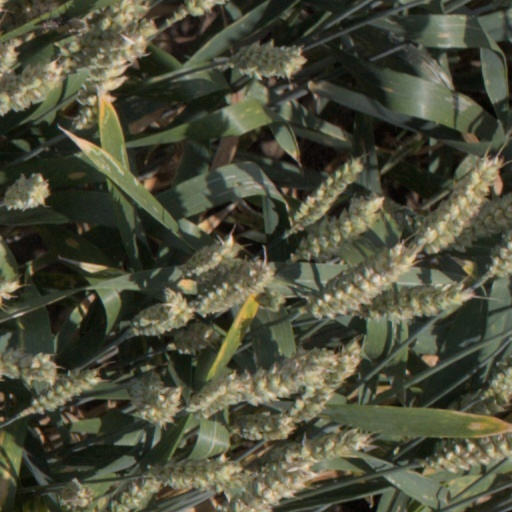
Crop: wheat